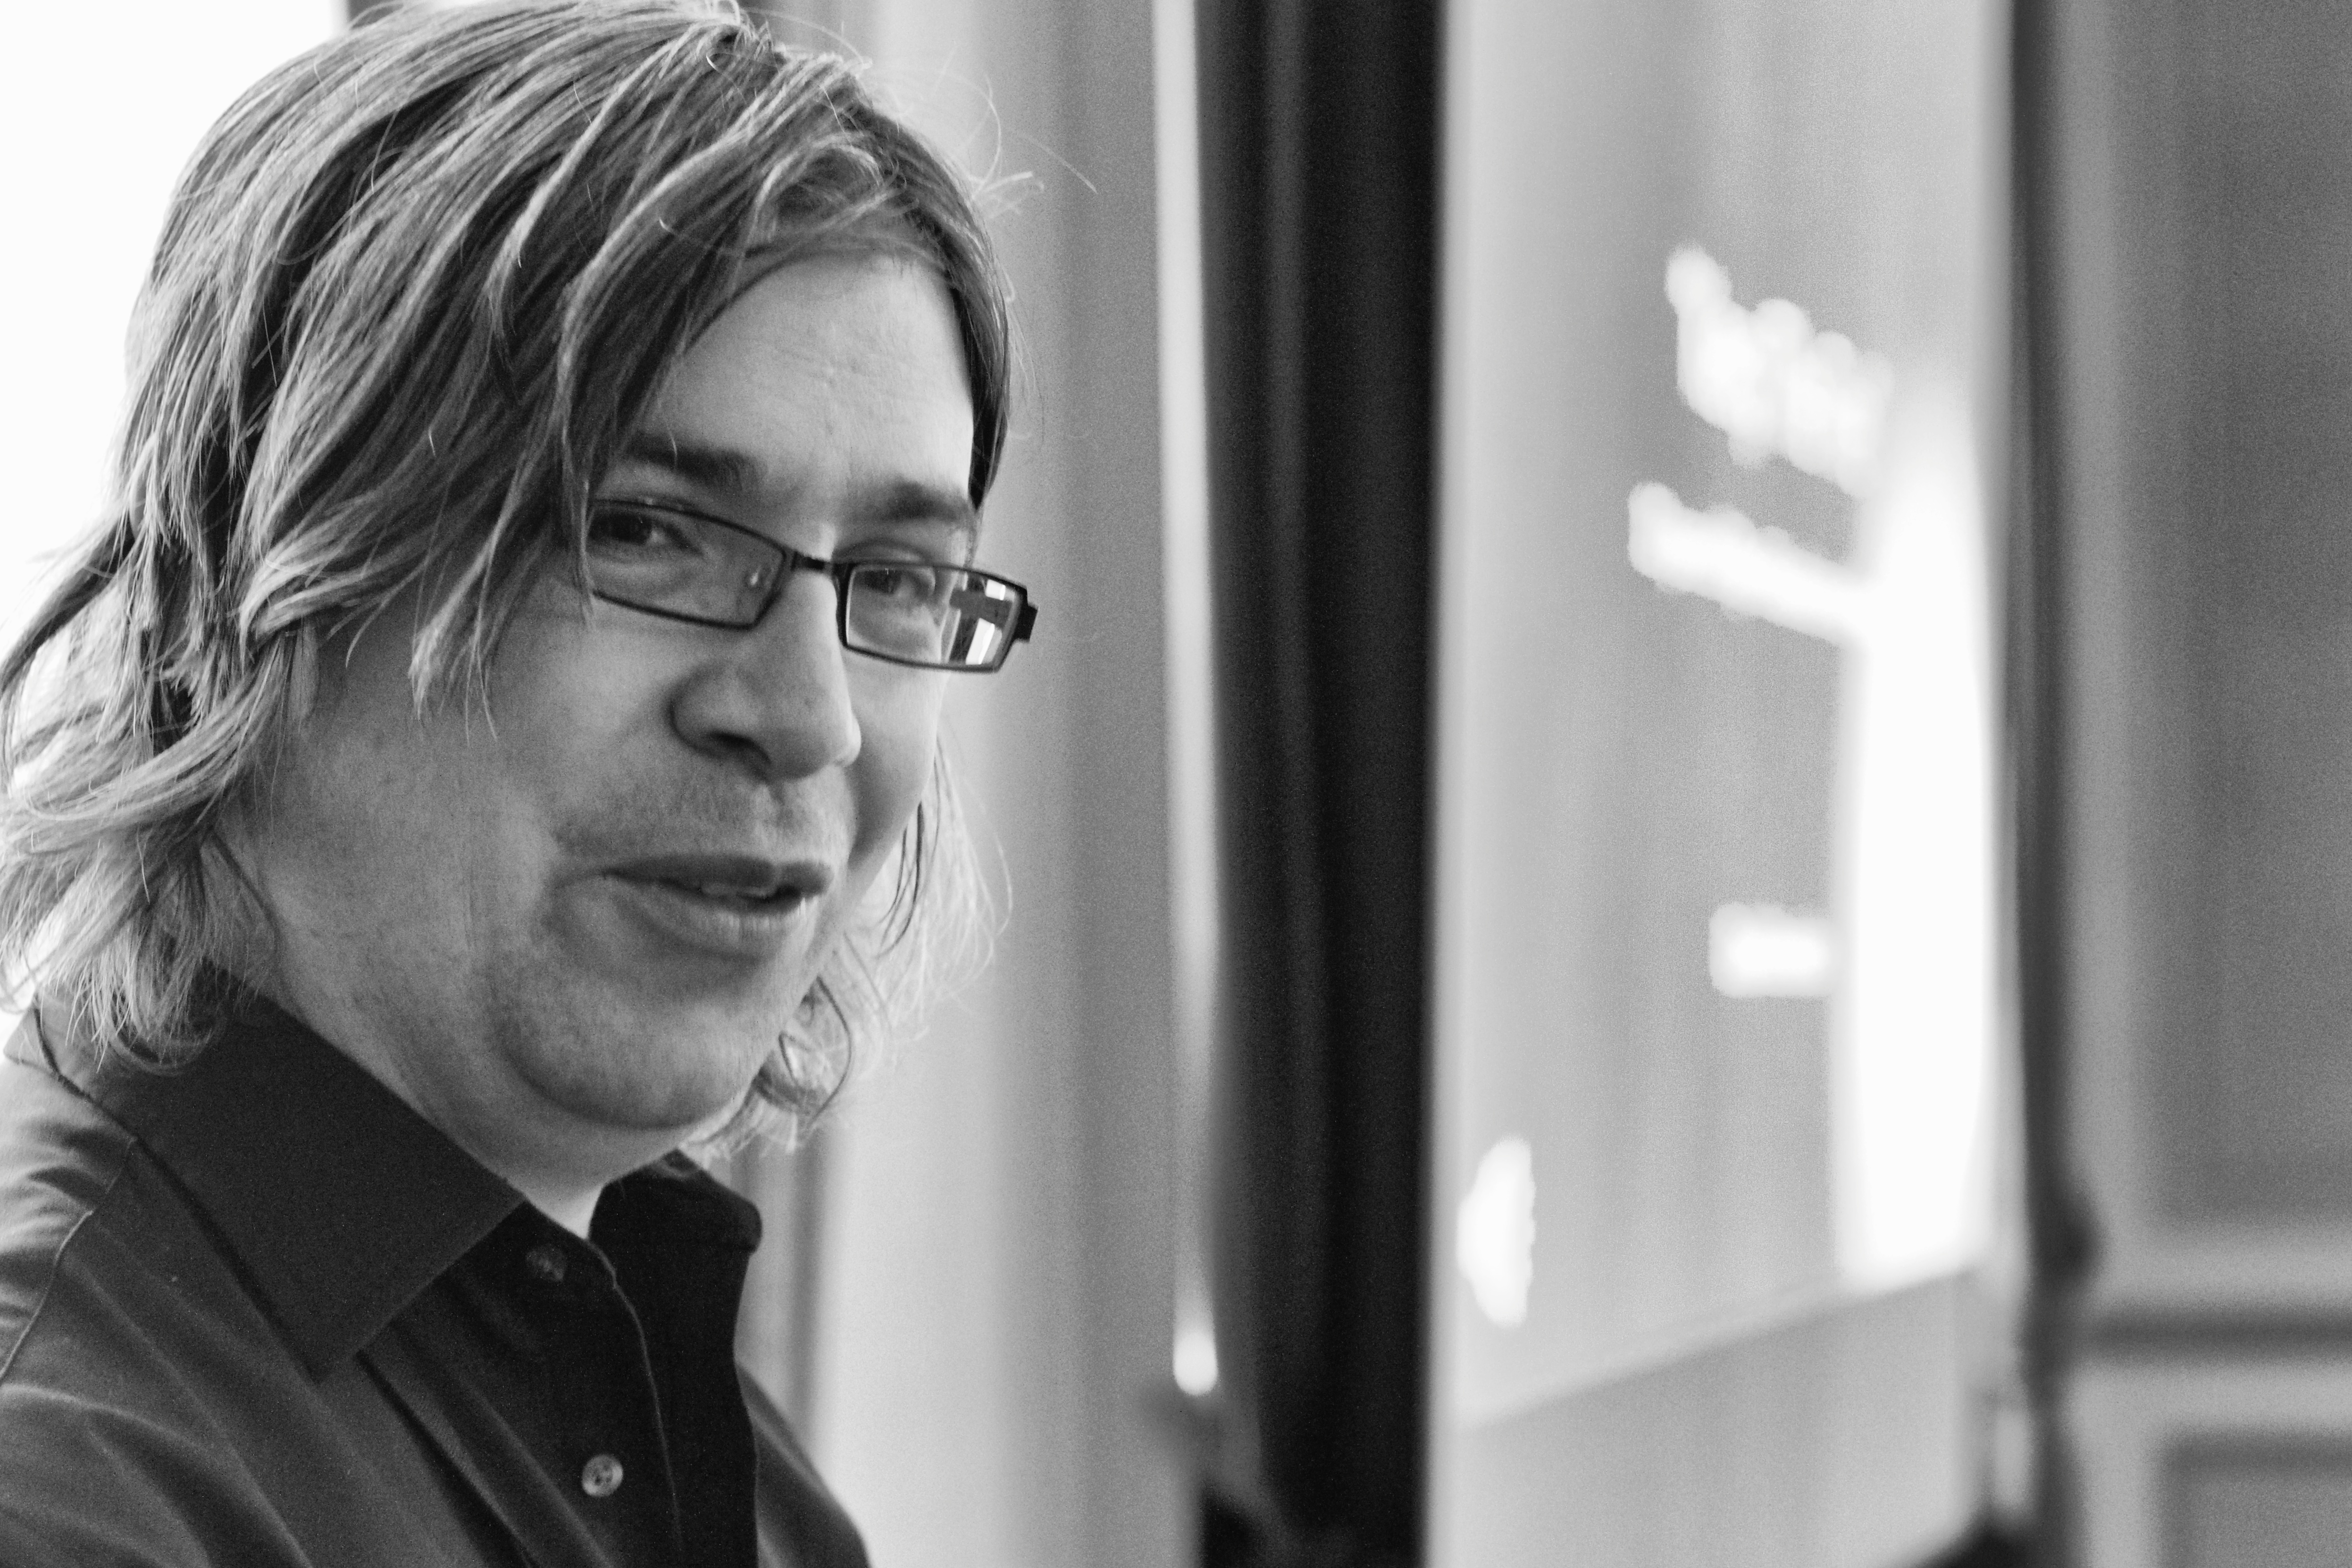
person, black and white, white, portrait, black, monochrome, conversation, glasses, monochrome photography